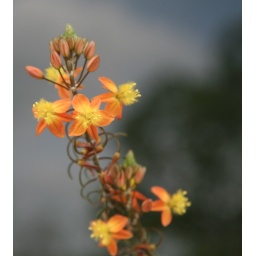
Orange bulbine spied in a flowerbed in front of an office building on the way to the botanical gardens.